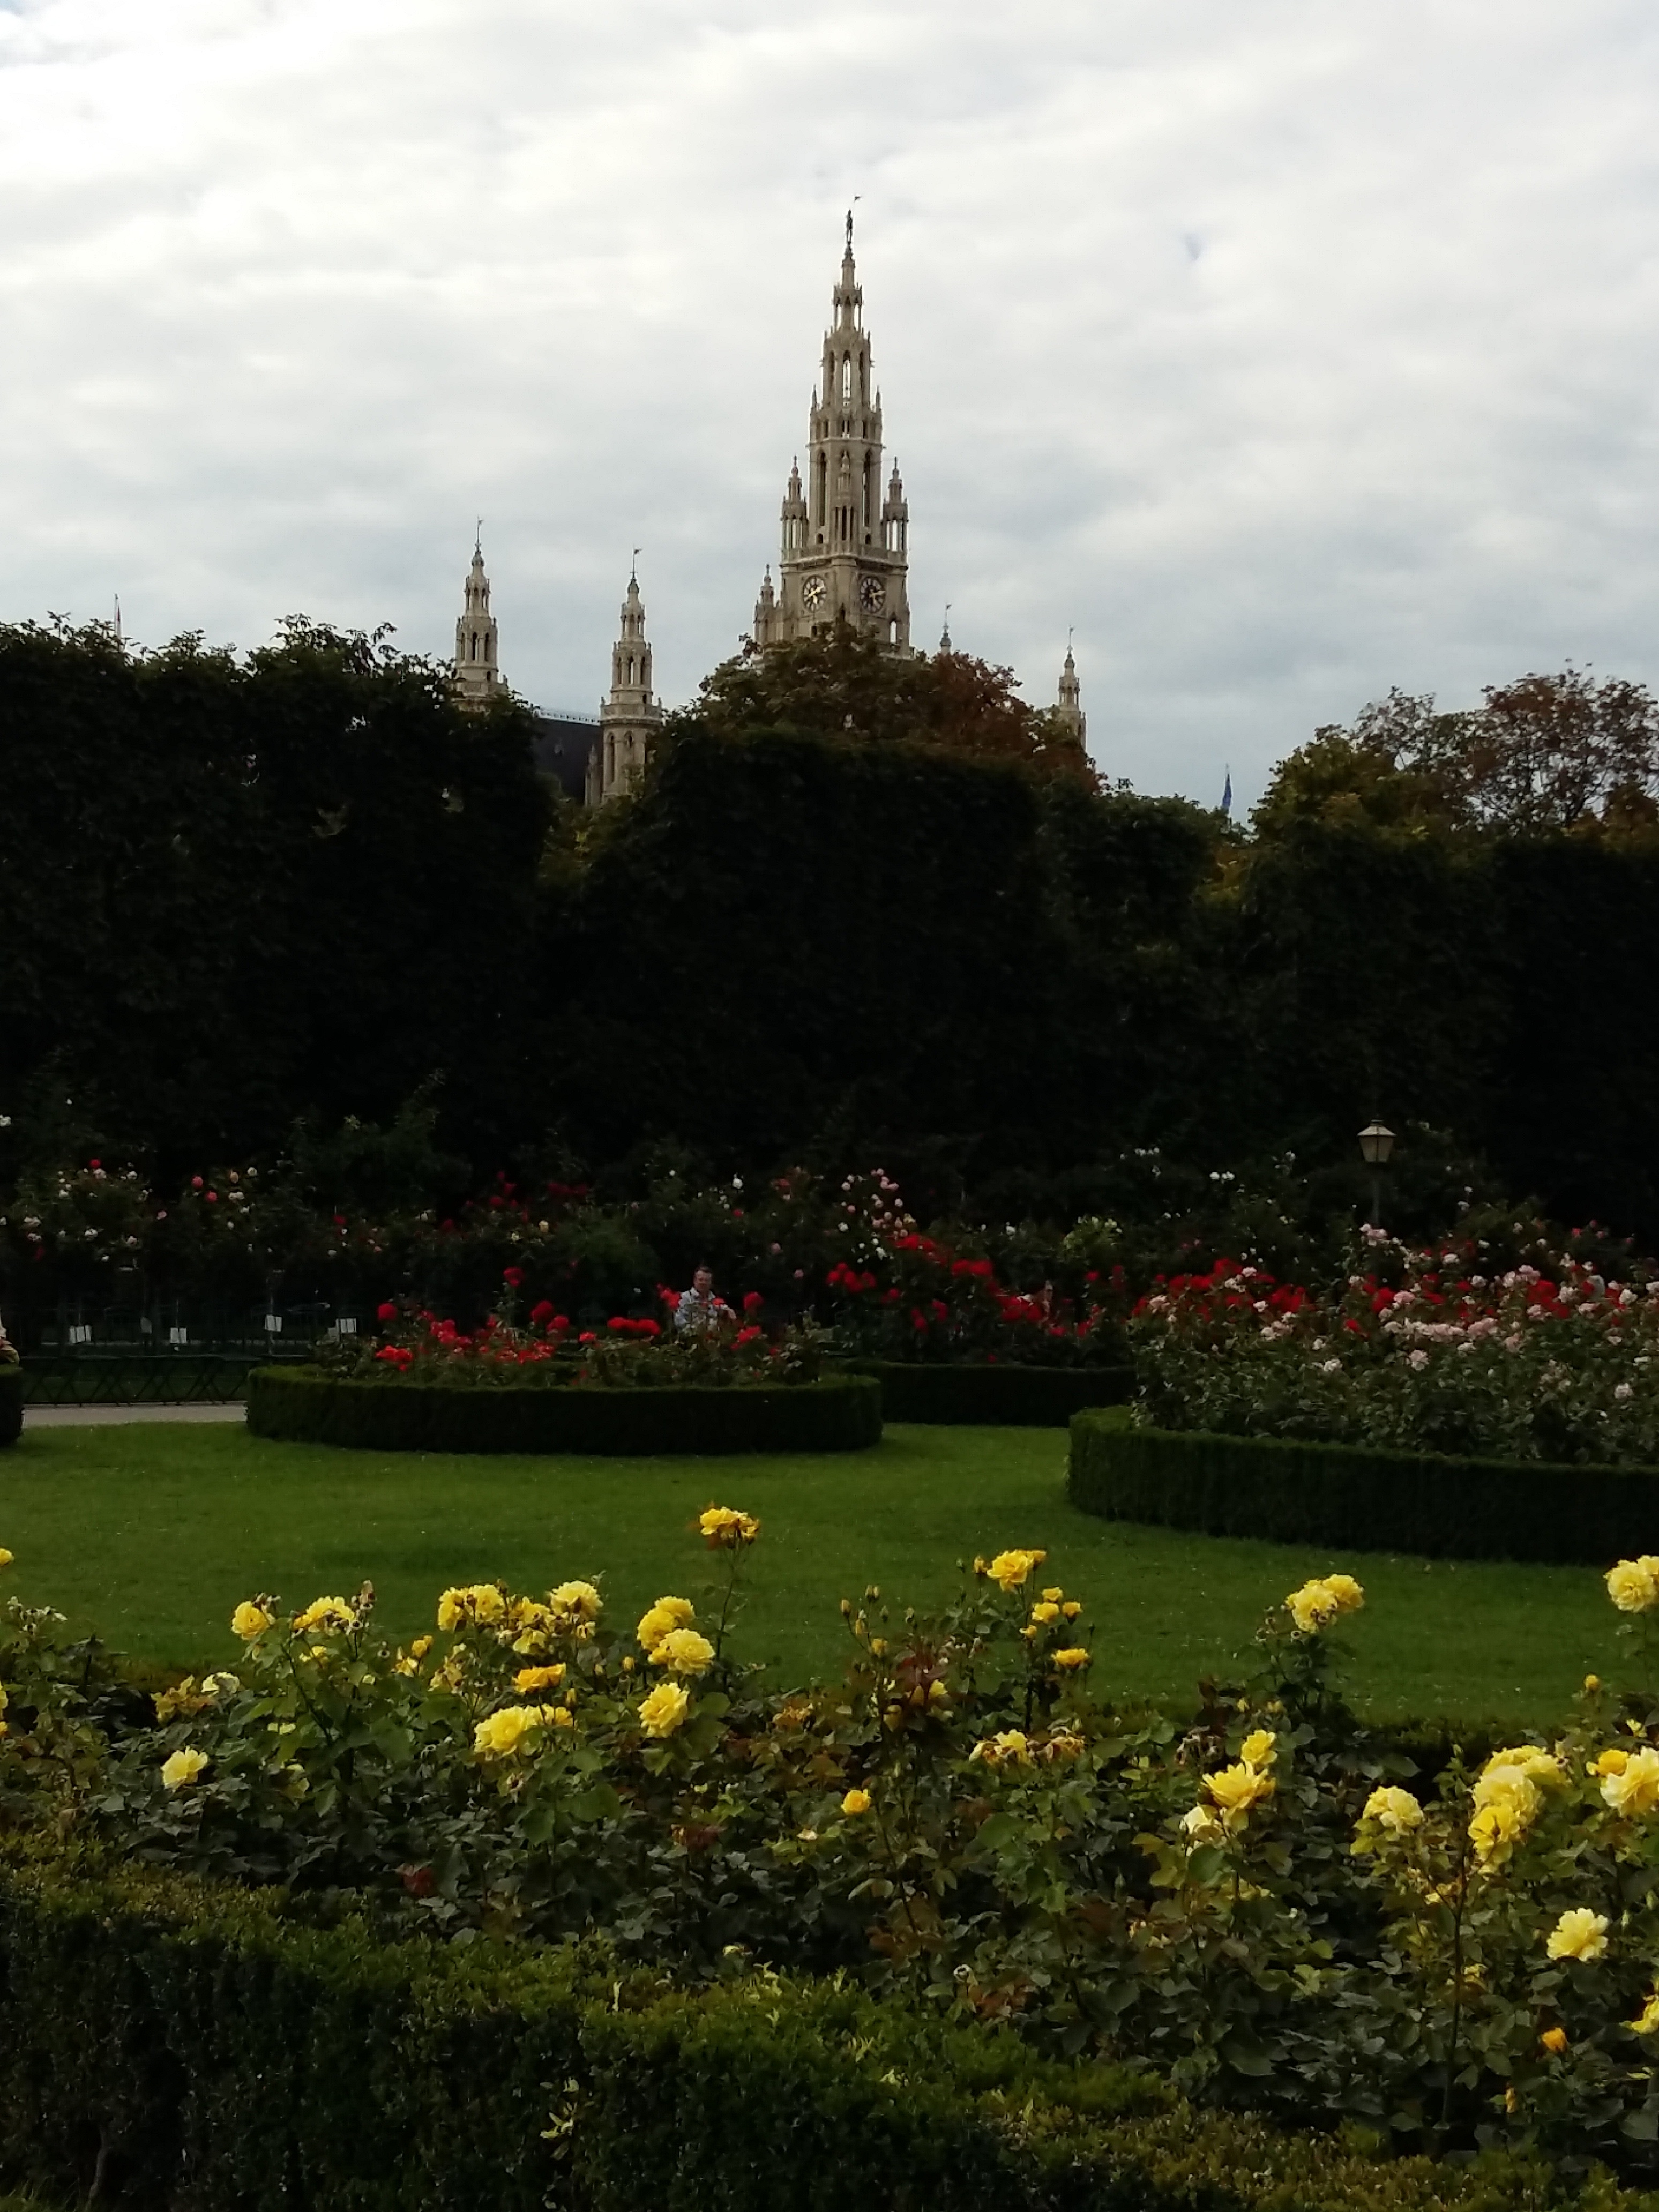
tree, flower, garden, chateau, park, temple